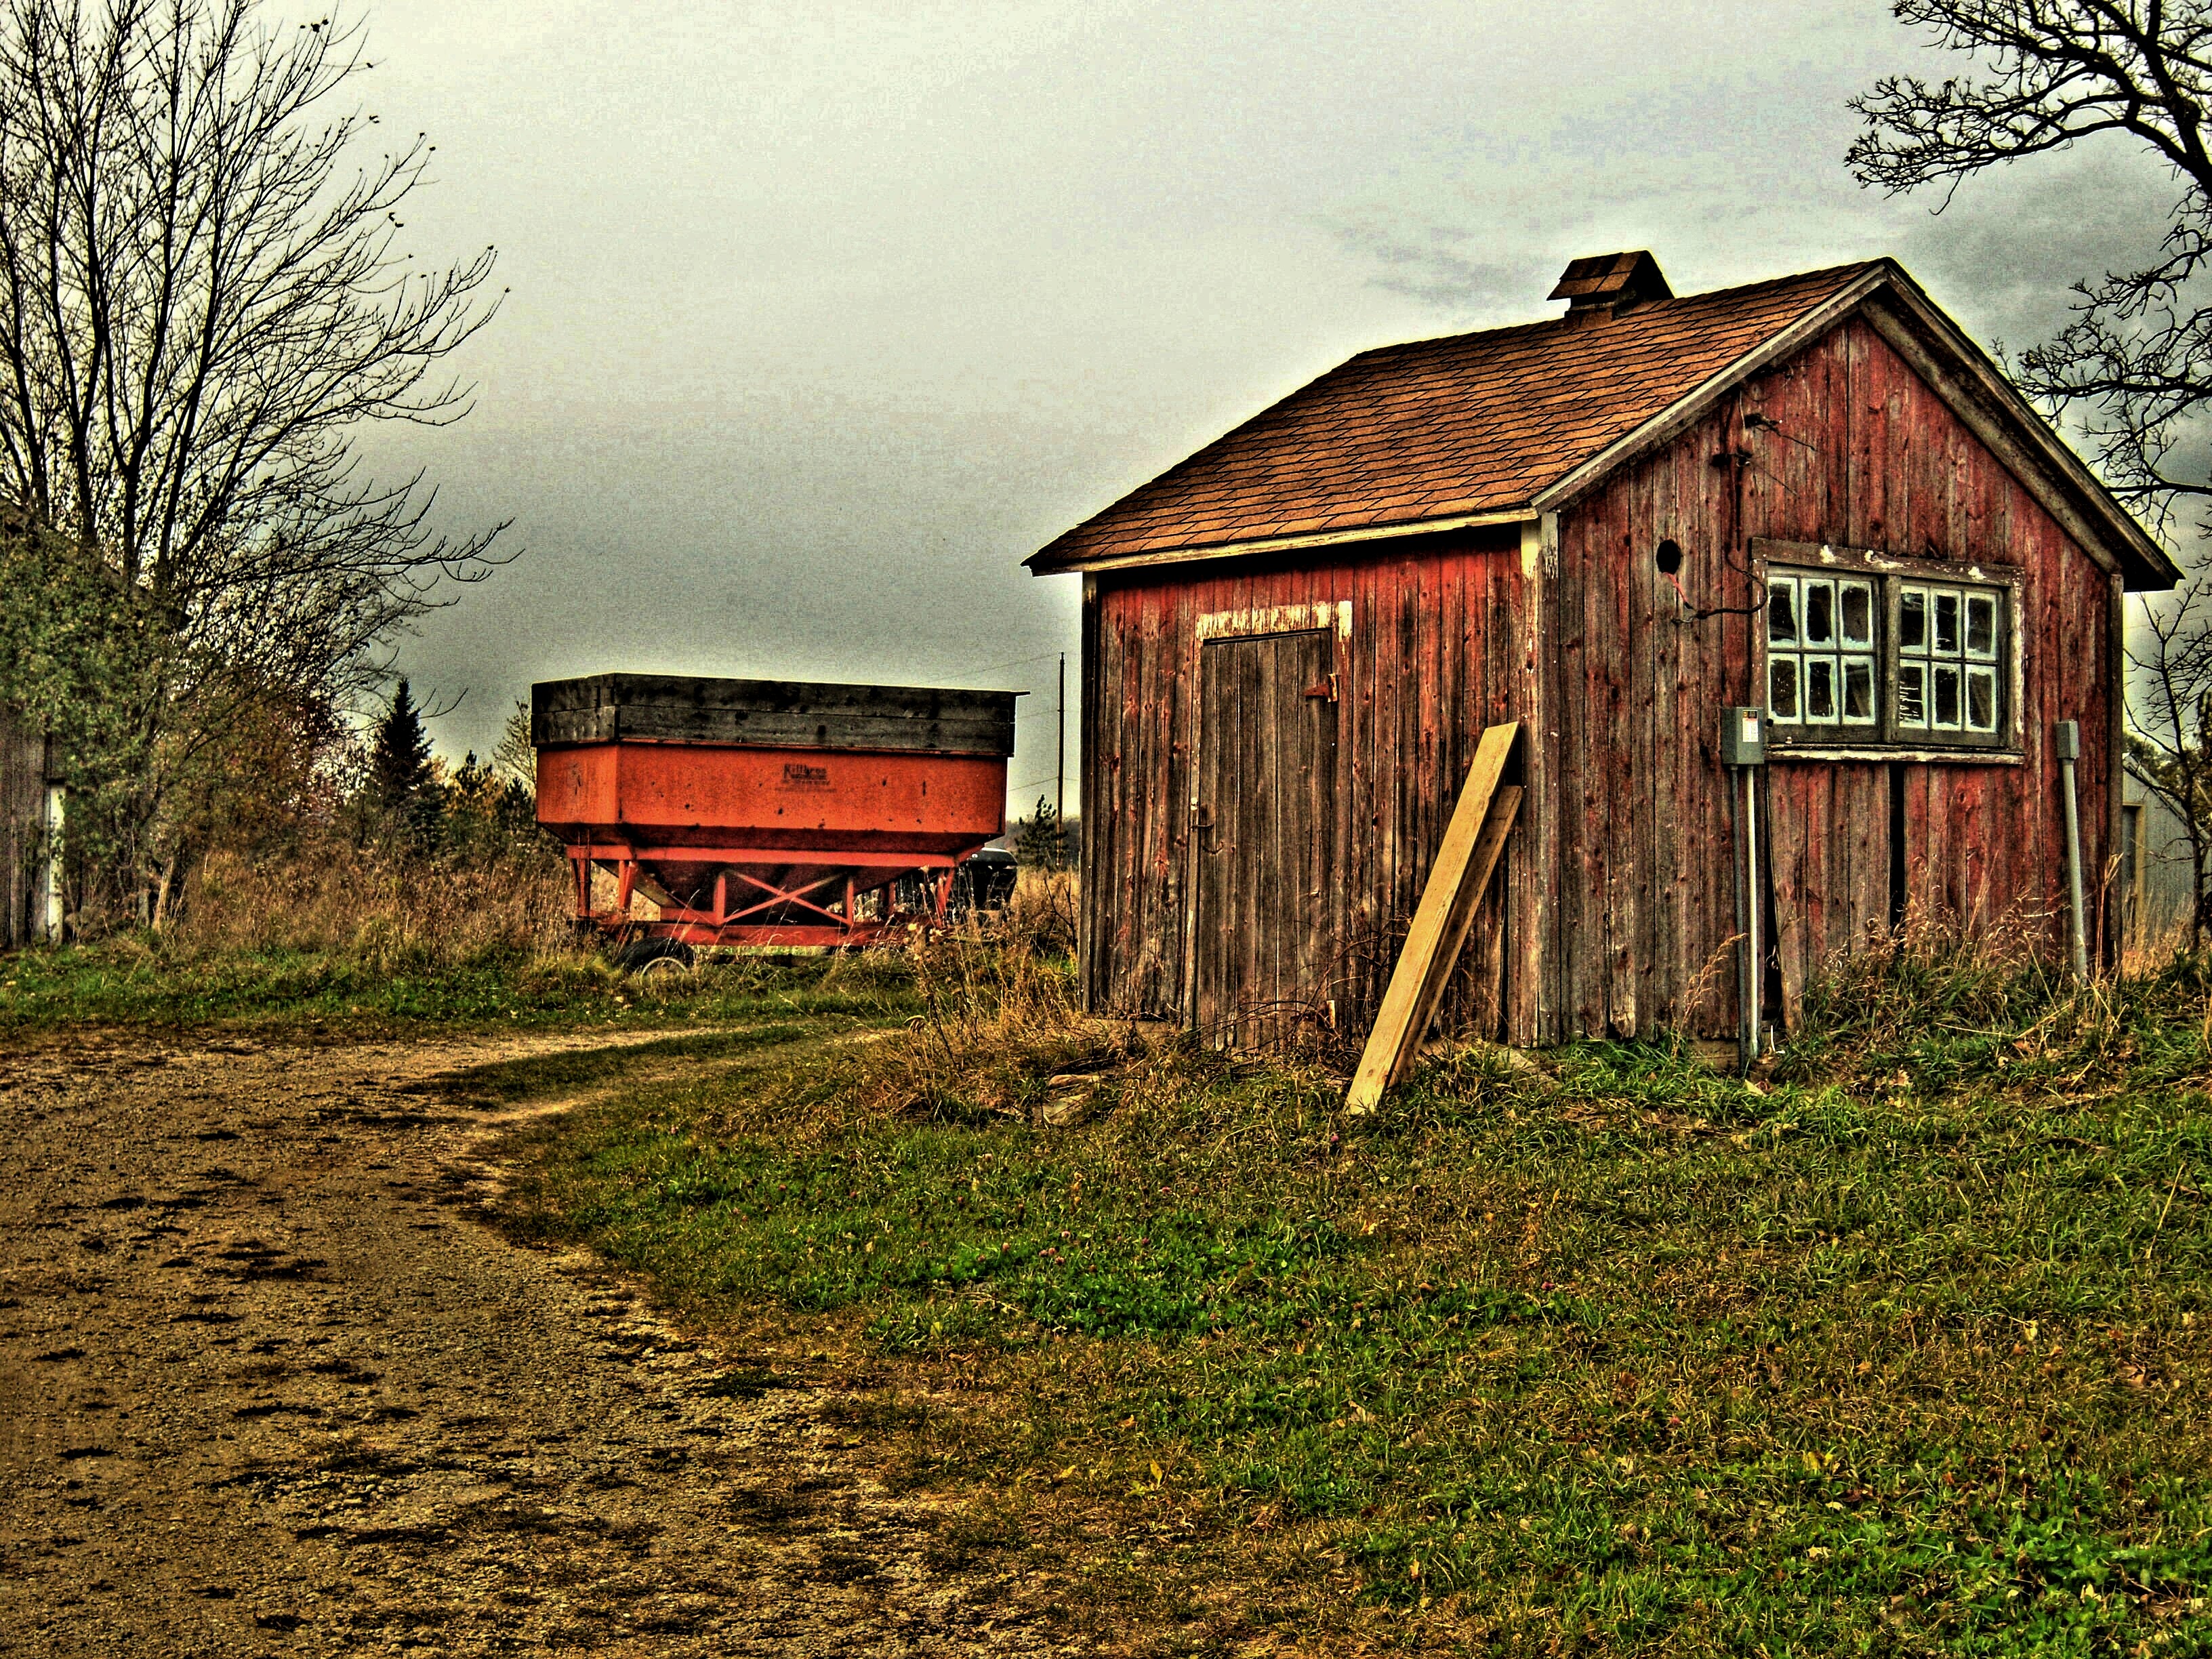
track, field, farm, house, building, barn, train, shed, transport, shack, rural, vehicle, autumn, agriculture, farms, barns, wisconsin, kenoshacounty, somers, rail transport, rural area, residential area, rolling stock, railroad car